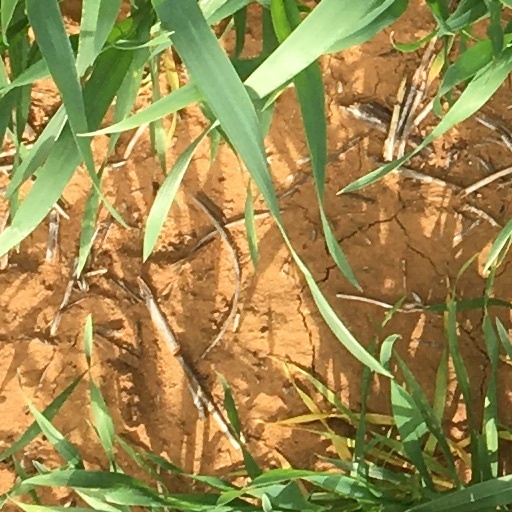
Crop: wheat